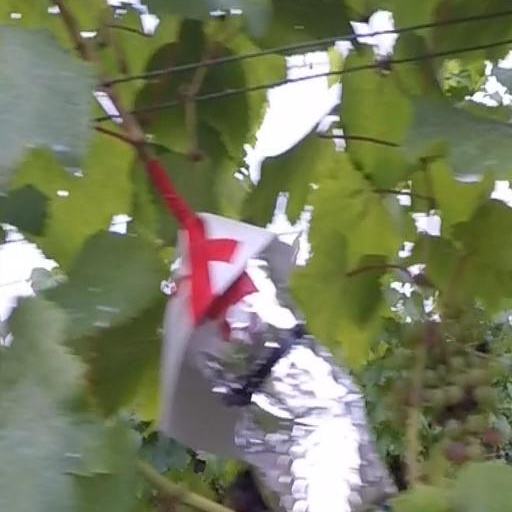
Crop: grape